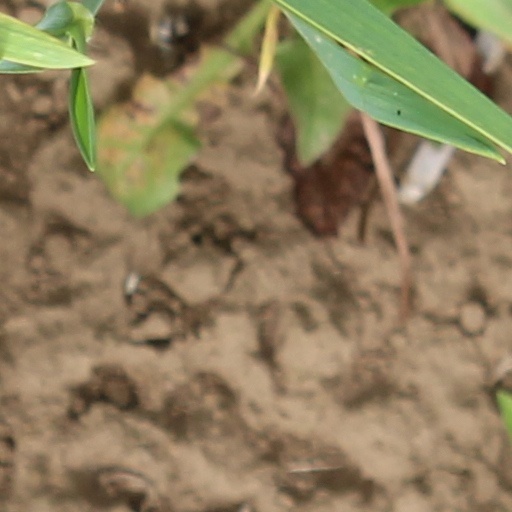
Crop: wheat